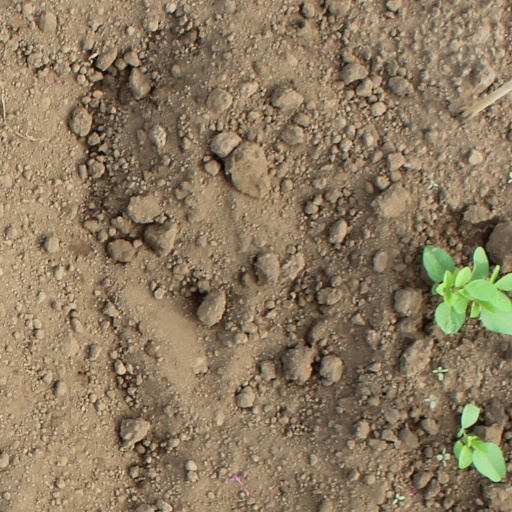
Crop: soybean